John Peisley (bushranger)

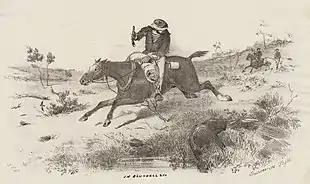
’Bushranger’s Flight’ by S. T. Gill (1956).

Mid-morning on Tuesday, 16 July 1861, Sergeant John Middleton and Constable William Hosie, who were stationed at Tuena, arrived at William Fogg’s hut near Bigga in the upper Lachlan River district, having received intelligence that Fogg was harbouring one or more bushrangers. As they approached the hut Mrs. Fogg appeared and, seeing the policemen, “threw up her arms in alarm”. Middleton entered the hut, where Frank Gardiner was hiding in an inner room behind a calico screen. As the sergeant approached the screen Gardiner warned “I’ll blow out the brains of the first man that comes in here”. Disregarding the warning Middleton lifted the cloth and the two men fired at each other at close range. Middleton, with a single-shot pistol, reloaded but his pistol then mis-fired. Gardiner, with a five- or six-shot revolver, repeatedly fired at the policeman who received a bullet in the mouth, another that went through his left hand and lodged in his thigh and yet another hit the inside of his left knee. He staggered outside and ordered Constable Hosie to look for a way to enter the house at the rear. This was not possible so Hosie then entered the hut and fired at Gardiner, “cutting him across the mouth”; the bushranger returned fire, the bullet flattened against Hosie’s temple, which felled him. Gardiner, now out of ammunition, then attacked Middleton with the butt-end of his gun. Suddenly, to Middleton’s “utter astonishment and joy”, Hosie recovered from being stunned by the bullet and seized Gardiner from behind. After a desperate struggle, during which Middleton joined in by repeatedly striking Gardiner’s head with the end of his whip, Hosie managed to take possession of Gardiner’s revolver and the bushranger was handcuffed. During the fight Fogg had repeatedly intervened, staying Middleton’s hand and imploring him “not to kill the man”. With Gardiner restrained Middleton demanded a horse from Fogg to transport the prisoner to Bigga, but Fogg either refused or "said there were none", so the sergeant proceeded to Bigga alone to seek assistance, leaving Hosie to guard the prisoner. Weak and faint from loss of blood, and in severe pain, Middleton lost himself in the bush and took nearly four hours to reach Bigga.